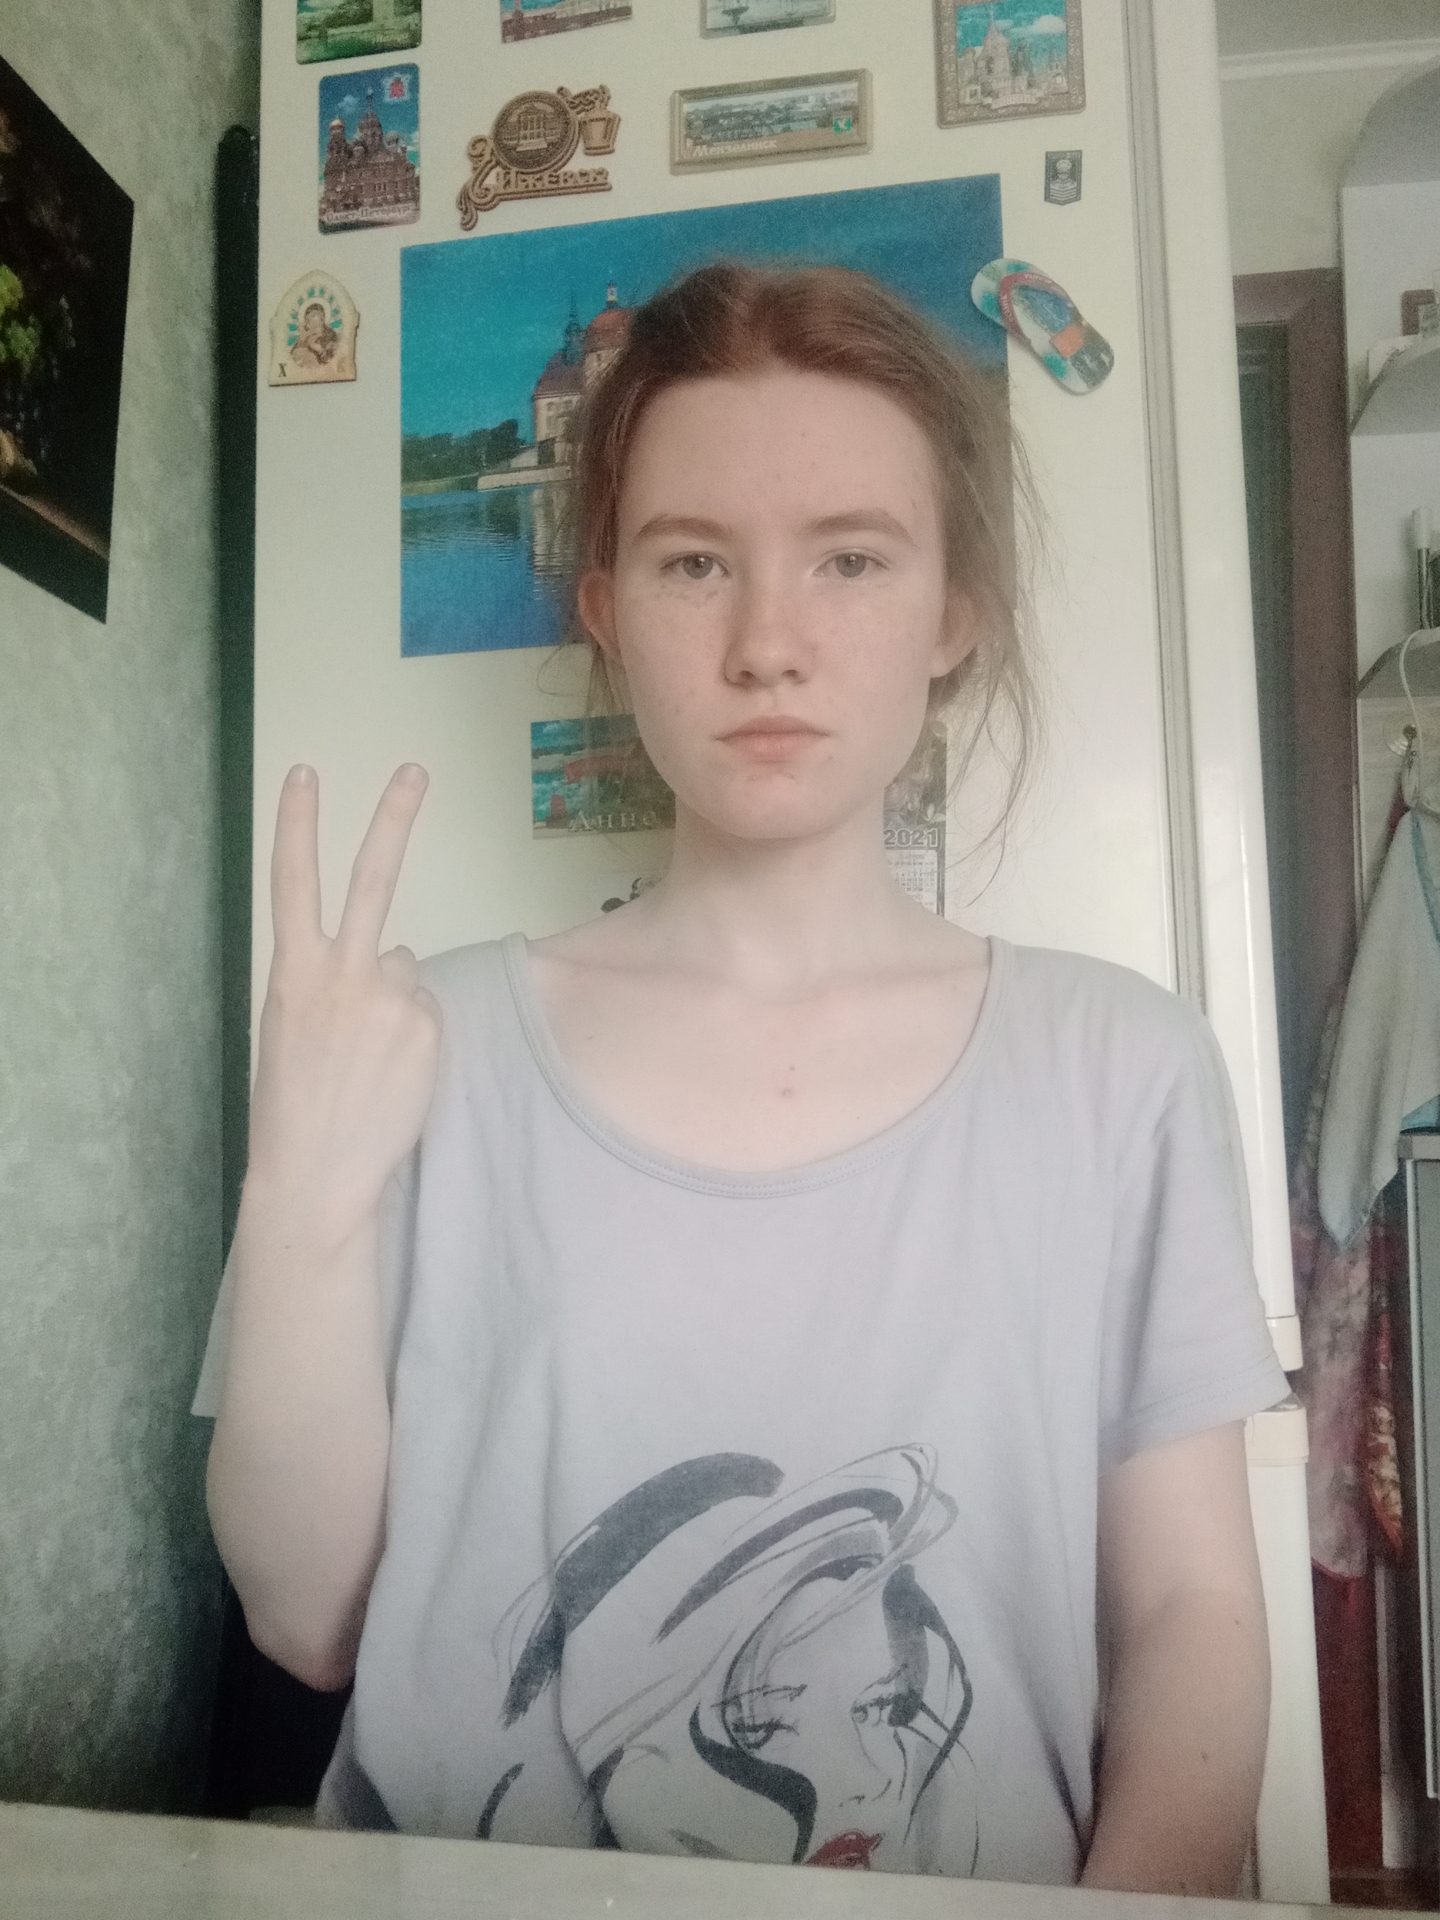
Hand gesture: peace_inverted